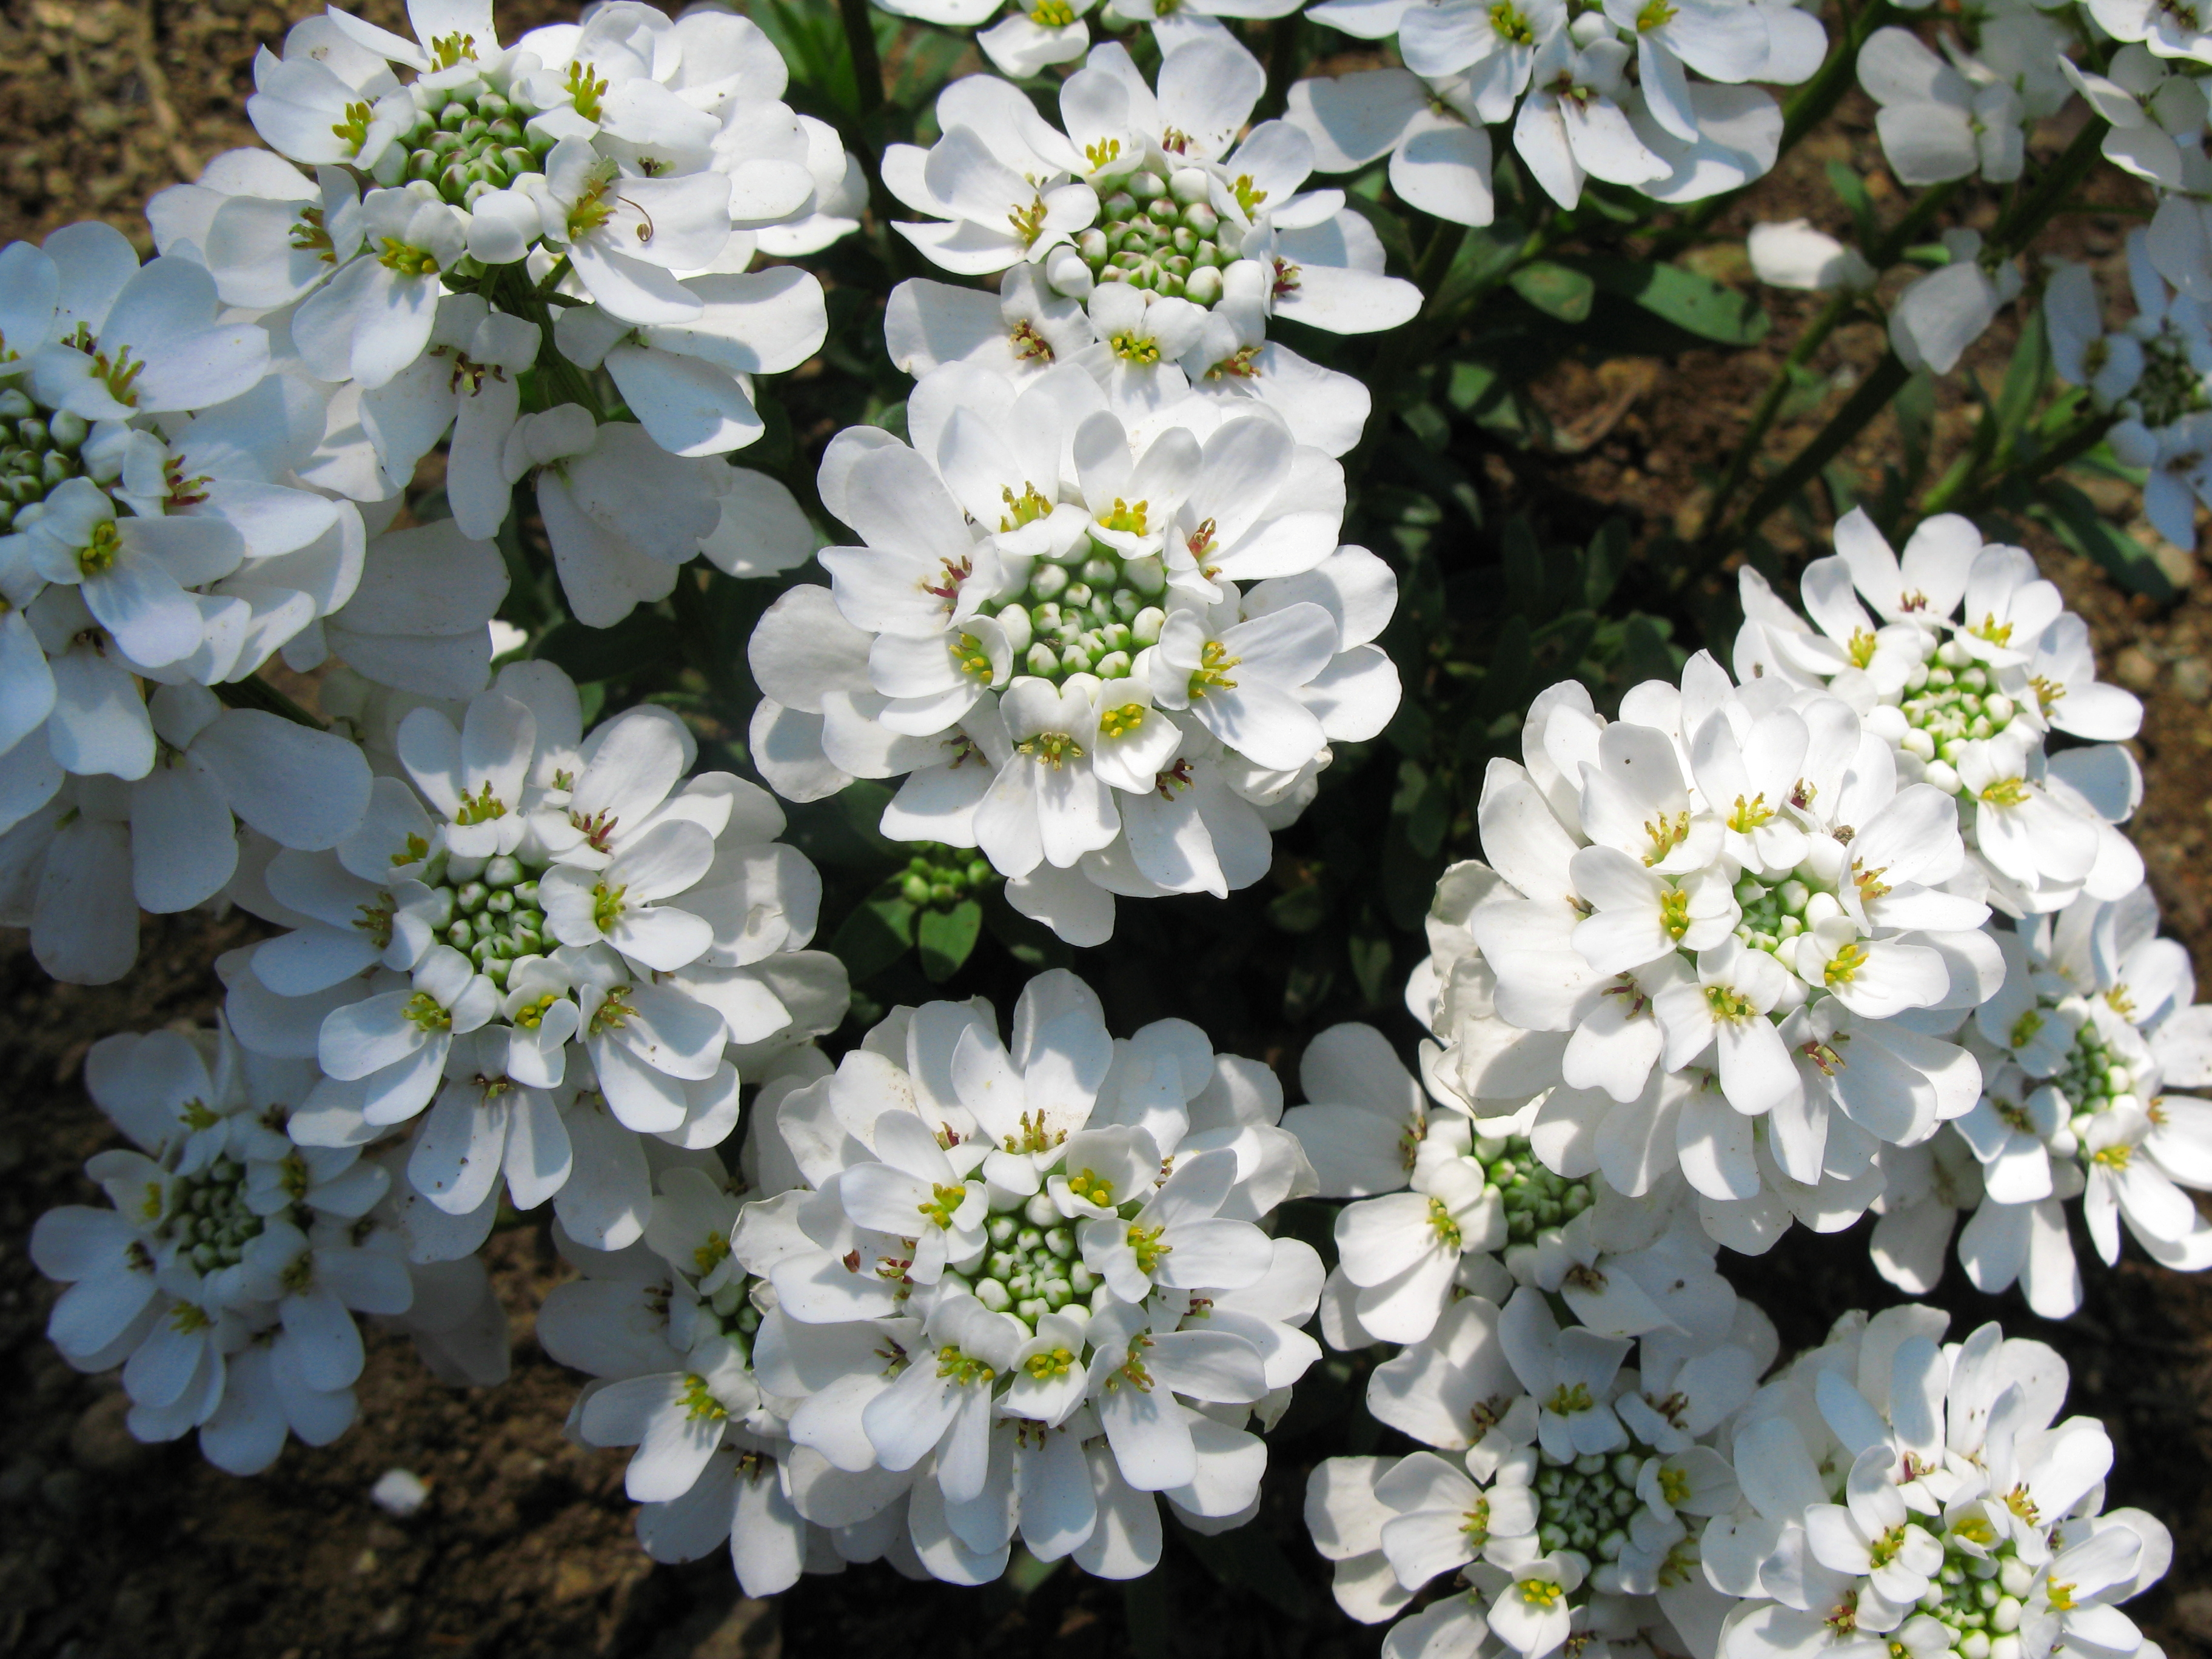
blossom, plant, flower, high, botany, flora, wildflower, cool image, hires, hi, res, resolution, g7, sempervirens, candytuft, iberis, jasmine, flowering plant, daisy family, land plant, chamaemelum nobile, tanacetum parthenium, evergreen candytuft, alyssum